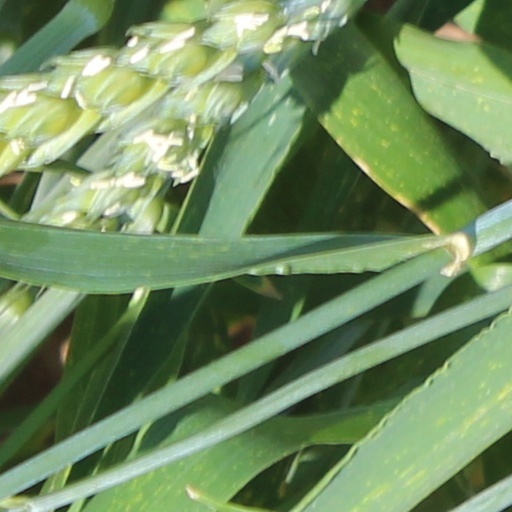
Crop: wheat